2015–16 Mount St. Mary's Mountaineers men's basketball team

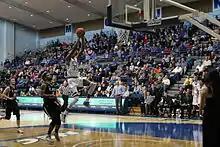
Chris Wray leaps for a layup during the January 2 game against LIU Brooklyn at Knott Arena.

The 2015–16 Mount St. Mary's Mountaineers men's basketball team represented Mount St. Mary's University during the 2015–16 NCAA Division I men's basketball season. The Mountaineers, led by fourth-year head coach Jamion Christian, played their home games at Knott Arena and were members of the Northeast Conference.